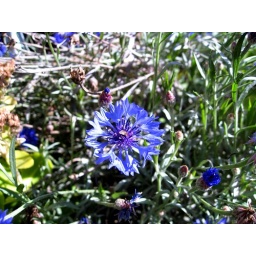
These blue flowers are still hanging in there, even though we had a few frosts overnight.